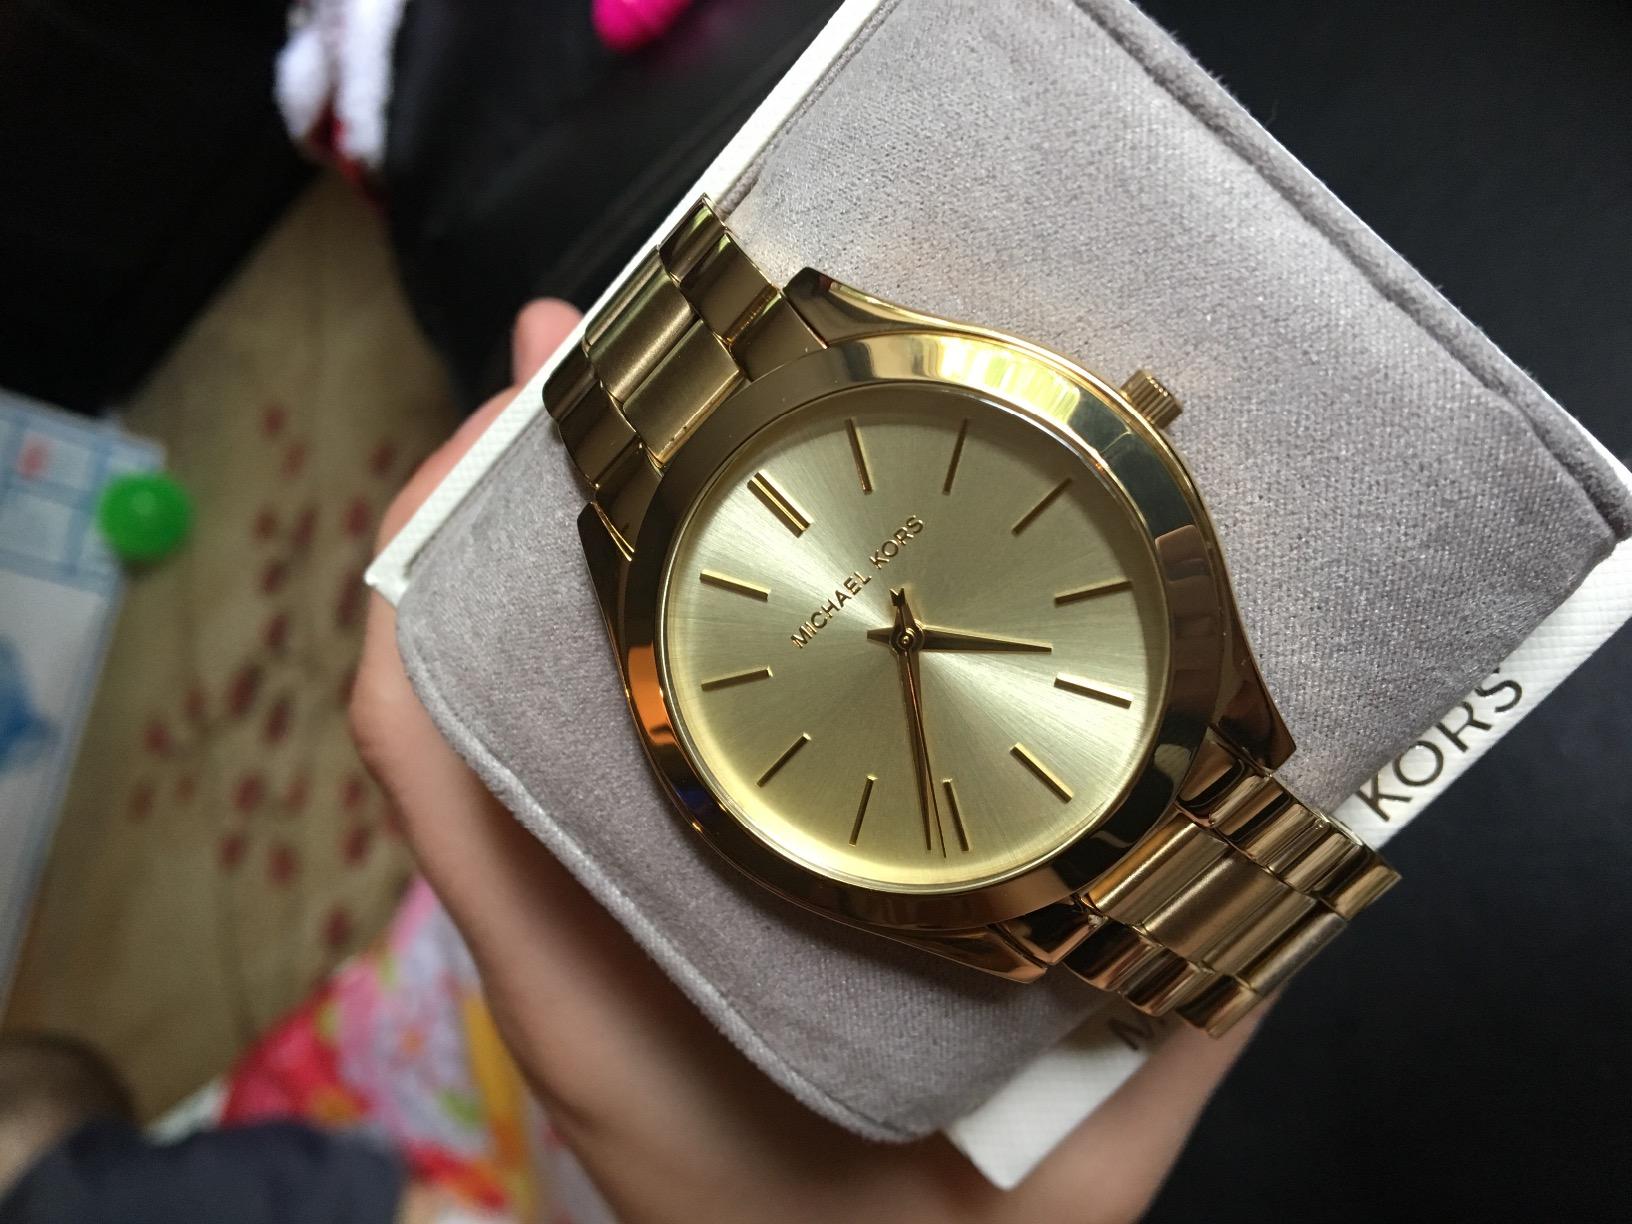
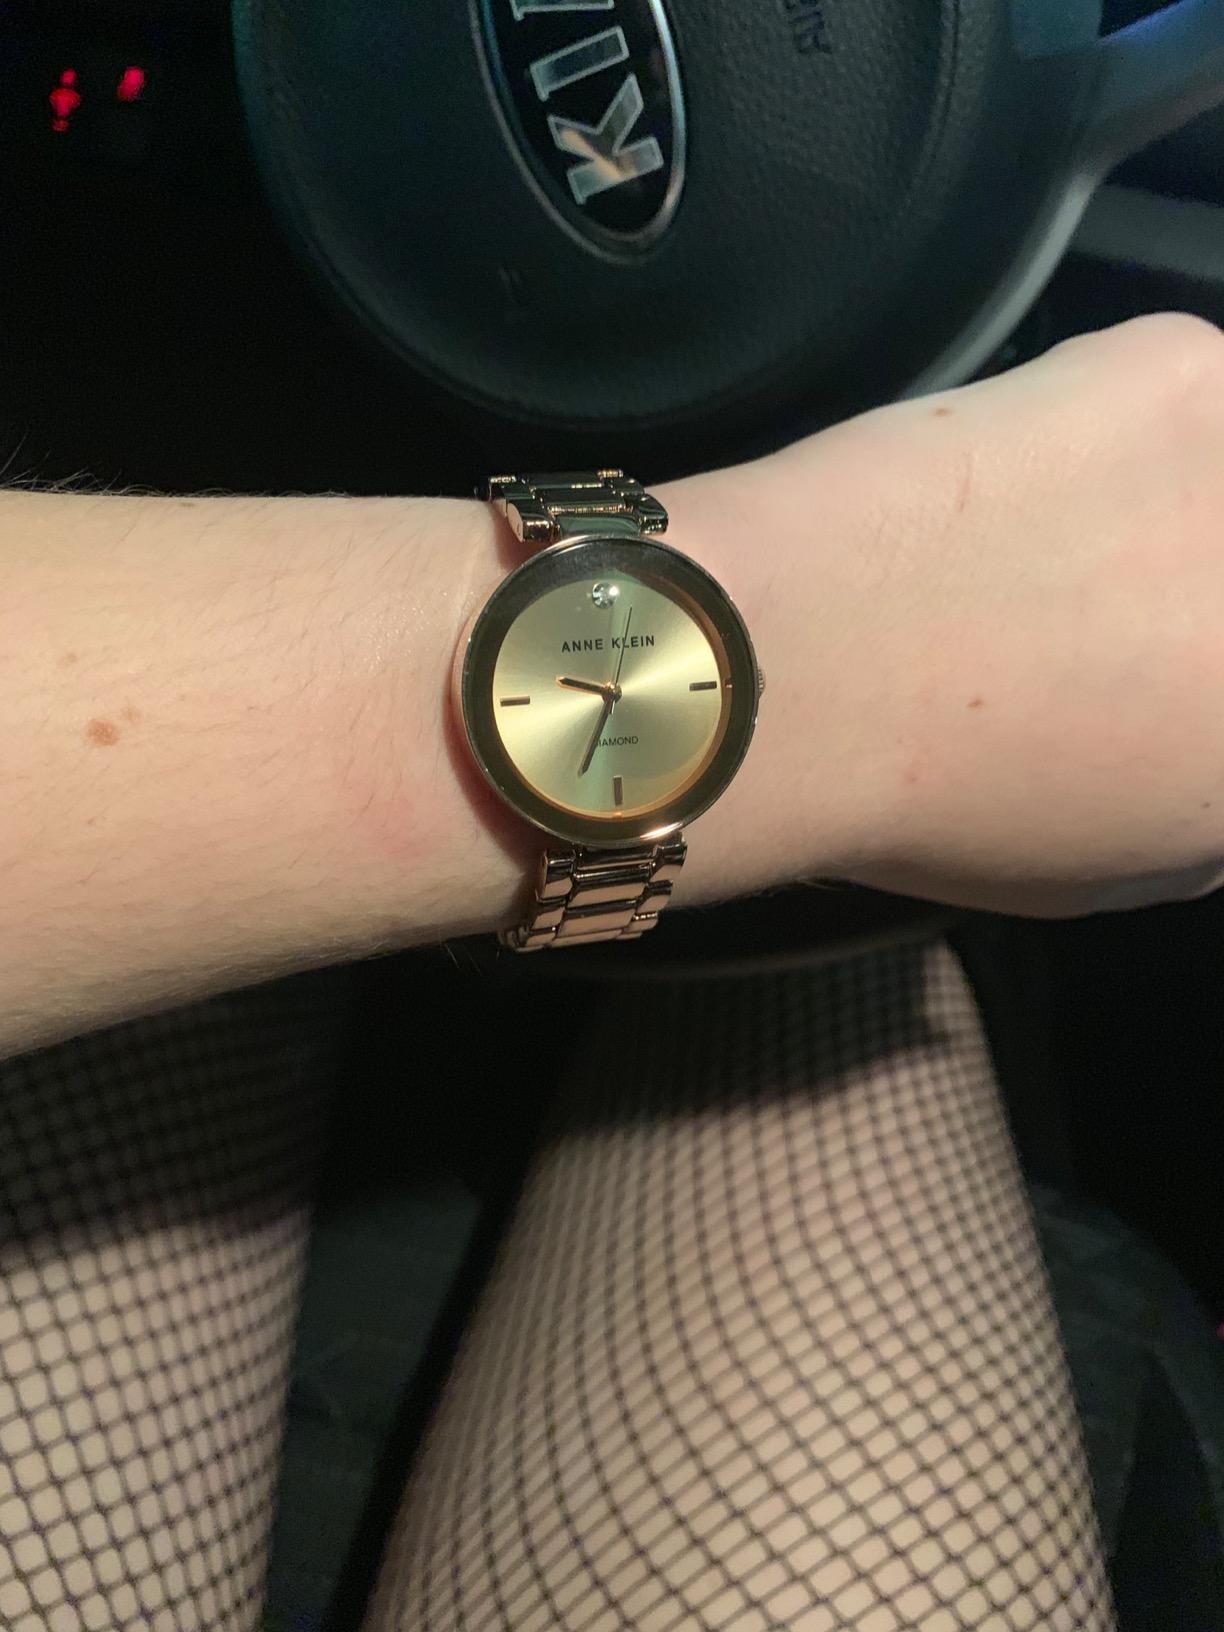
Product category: accessories_watch
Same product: no